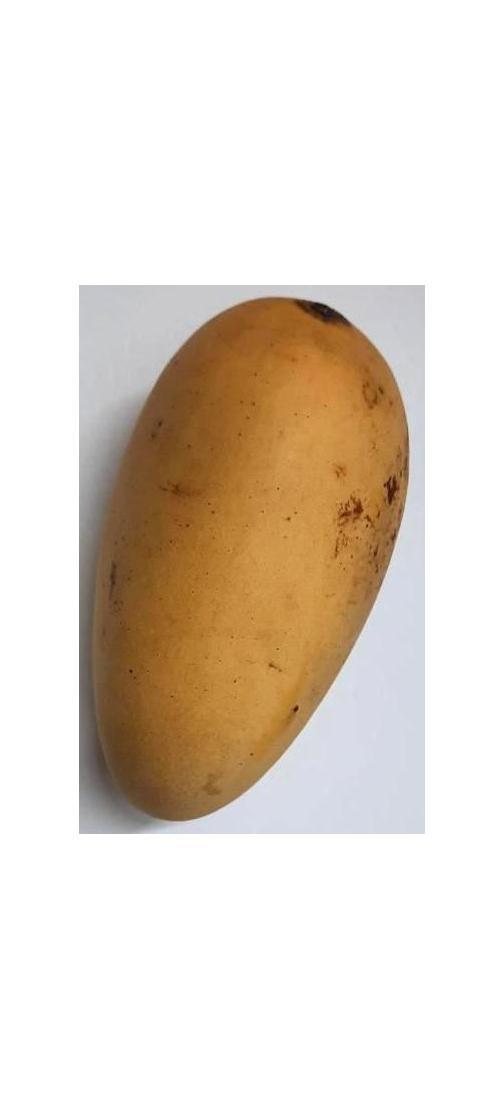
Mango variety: Katimon